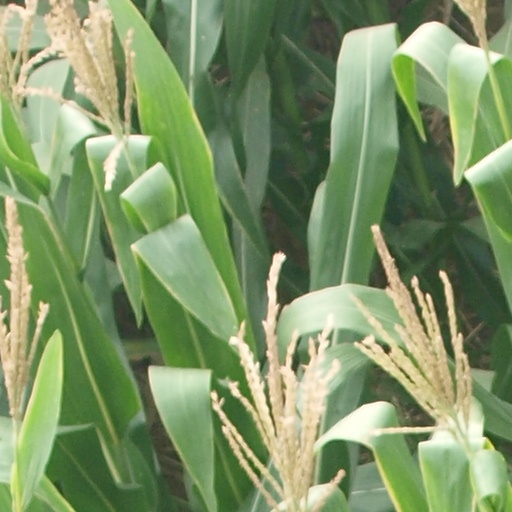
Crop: maize; corn